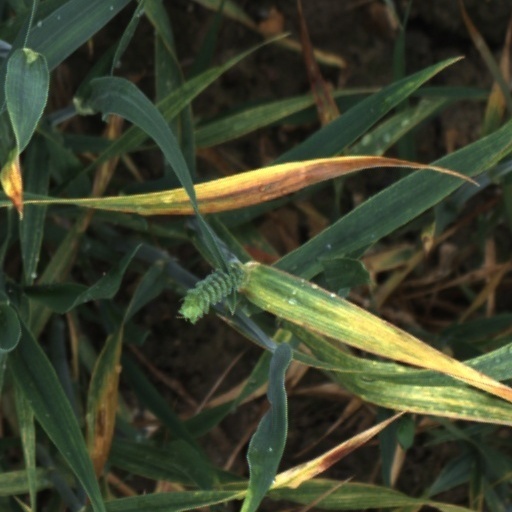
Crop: wheat